Chavdar (company)

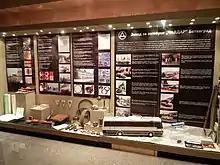
Chavdar Bus Factory showcase in the Botevgrad History Museum

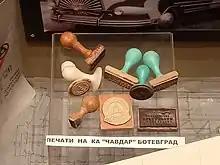
Seals of Chavdar Company

In 1924 Racho Valkov Dzhambov (1894-1983) opened an iron workshop in Botevgrad, Bulgaria. In 1927, Racho met with Ivan Valkov who had a transport business using rebuilt ambulances. He gave Racho one platform from Fiat to build his first vehicle on. After World War II, Bulgaria was ruled by a communist government and Dzhambov's workshop was nationalised. The new company was named Chavdar and by 1948 it had started producing buses based on Škoda RO. Until 1956 the production of the company increased by 150%.